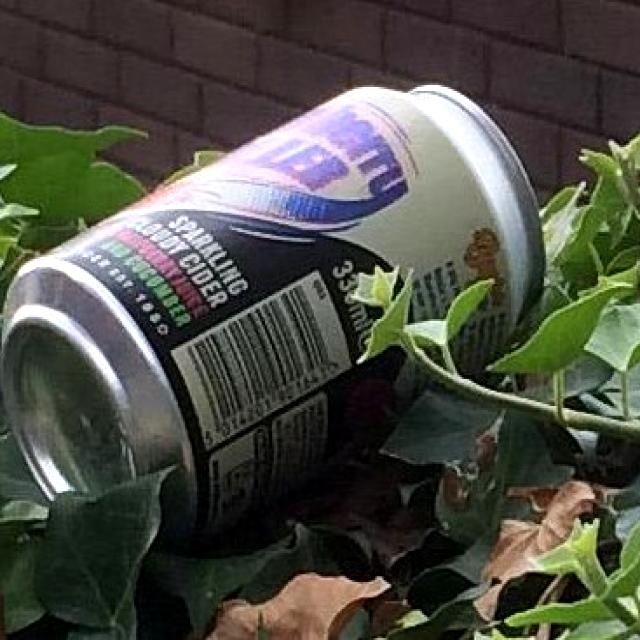
Label: Metal